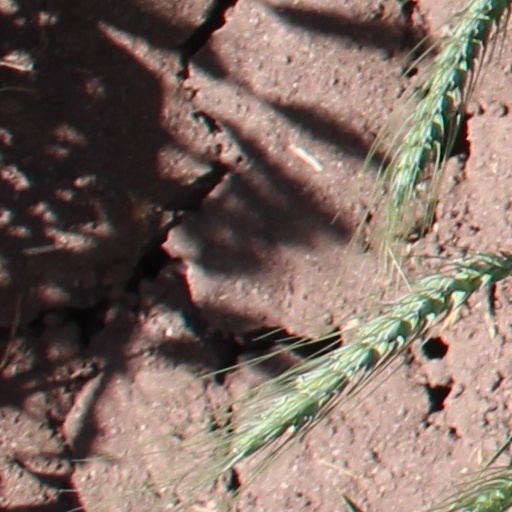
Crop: wheat